Zoe Health Study

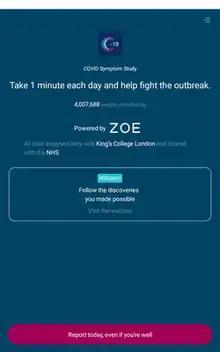

Within 24 hours of being available in the UK, the app had been downloaded over 1 million times. A paper using data collected in the four weeks up to 21 April 2020 analysed symptoms from 2.45million people in the UK and 168,000 in the US. As of May 2020, the app had been downloaded by over 3 million people, including 2 million Britons. By 17 July the number exceeded 4 million.